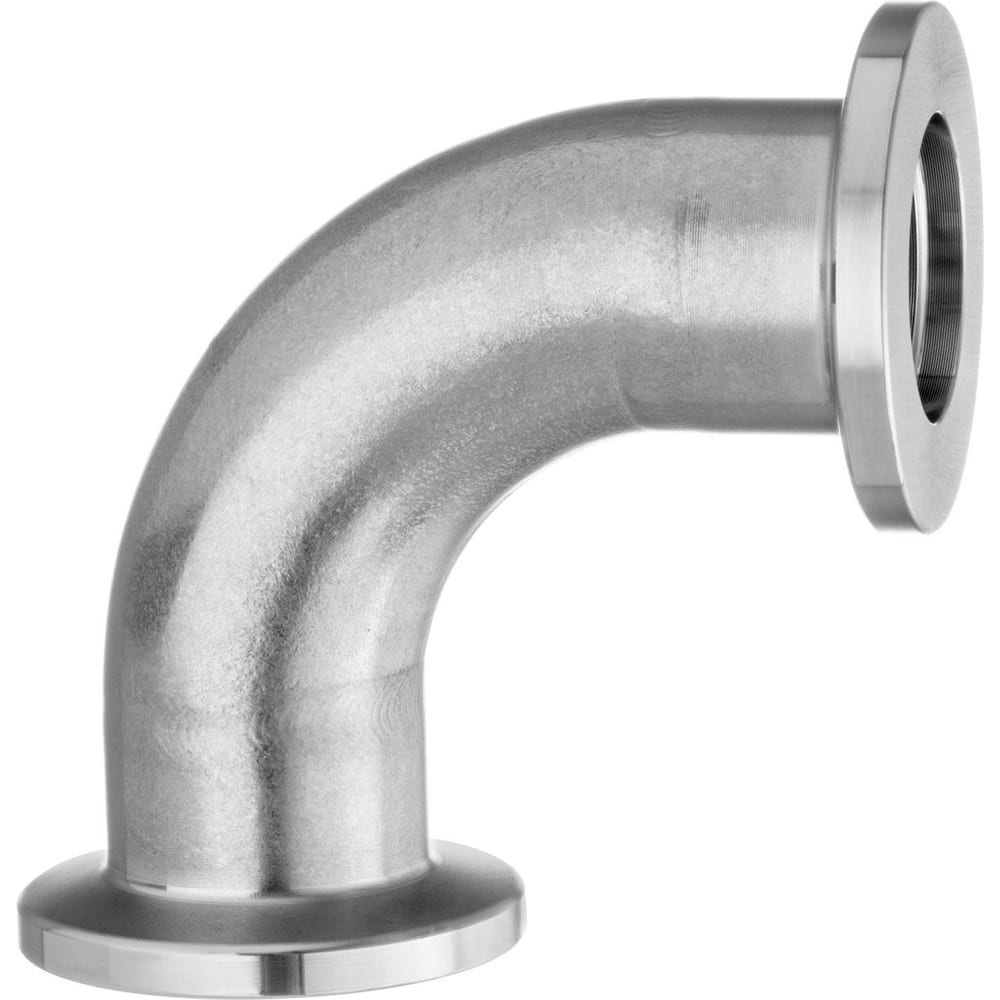
Metal Vacuum Tube Fittings; Material: Stainless Steel; Fitting Type: 90 Degree Elbow; Tube Outside Diameter: 0.750; Fitting Shape: 90 ™ Elbow; Connection Type: Quick-Clamp; Maximum Vacuum: 0.0000001 torr at 72 Degrees F; Thread Standard: None; Flange Outs
Item #: 08065500 Brand: USA Sealing Model #: ZUSA-TF-VAC-52
Brand: USA Sealing
Category: Home & Garden > Household Appliance Accessories > Vacuum Accessories > Tube Clips